Saddle-backed Rodrigues giant tortoise

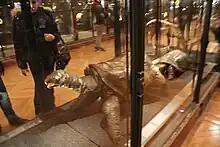
Photo of the only taxidermy specimen, Muséum d'histoire naturelle

At the time of the arrival of human settlers, dense giant tortoise herds of many thousands were reported on Rodrigues. Typically for isolated island species, they were reported to have been friendly, curious, and unafraid of humans.